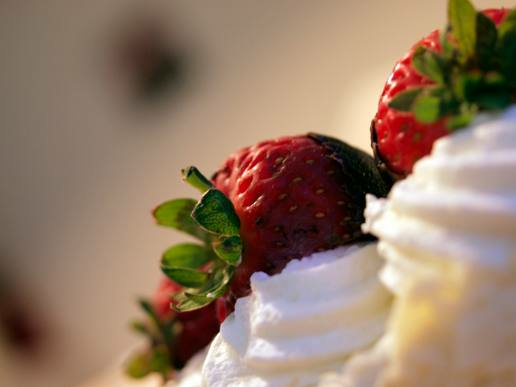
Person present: No